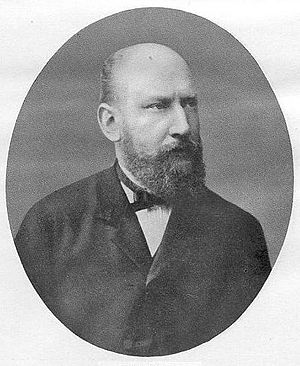
Wilhelm Studemund
Wilhelm Studemund var en tysk klassisk filolog.